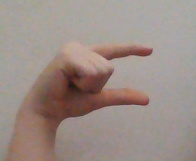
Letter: dal